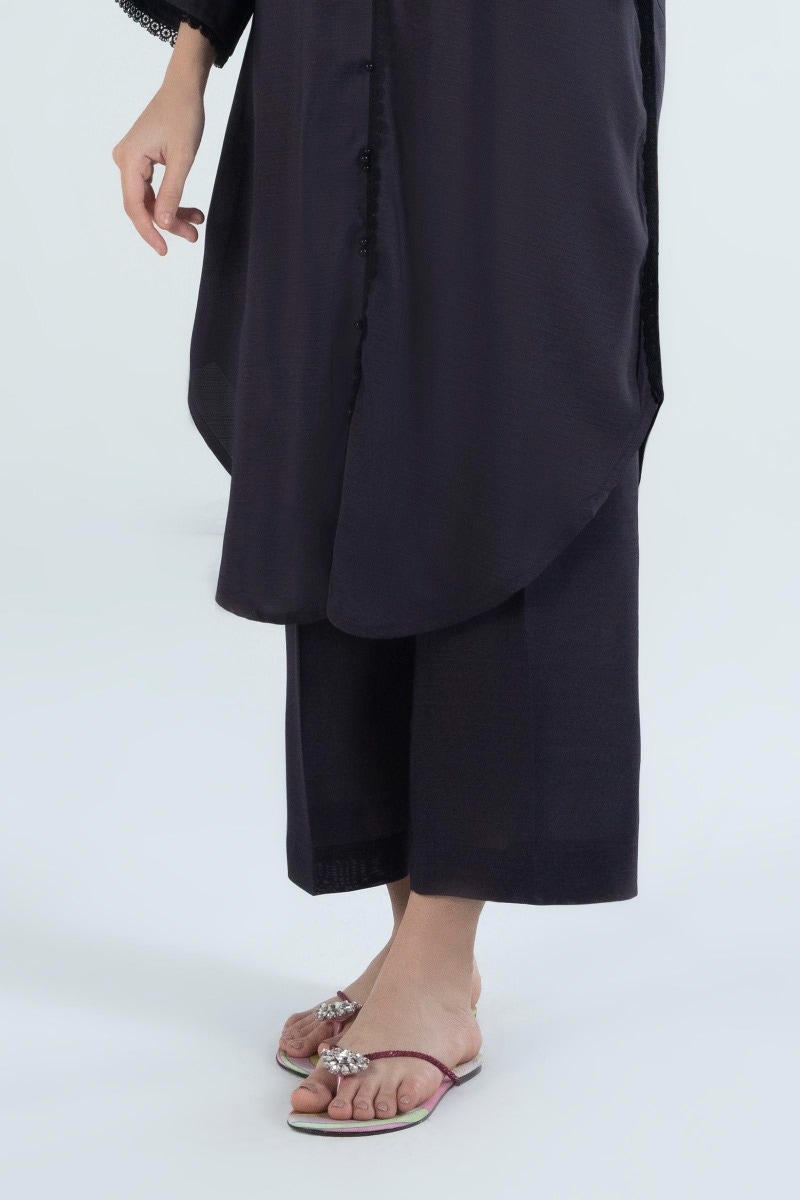
black karima crop pants